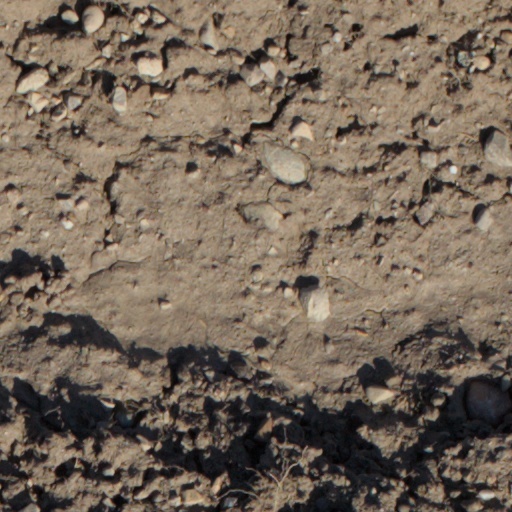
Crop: wheat